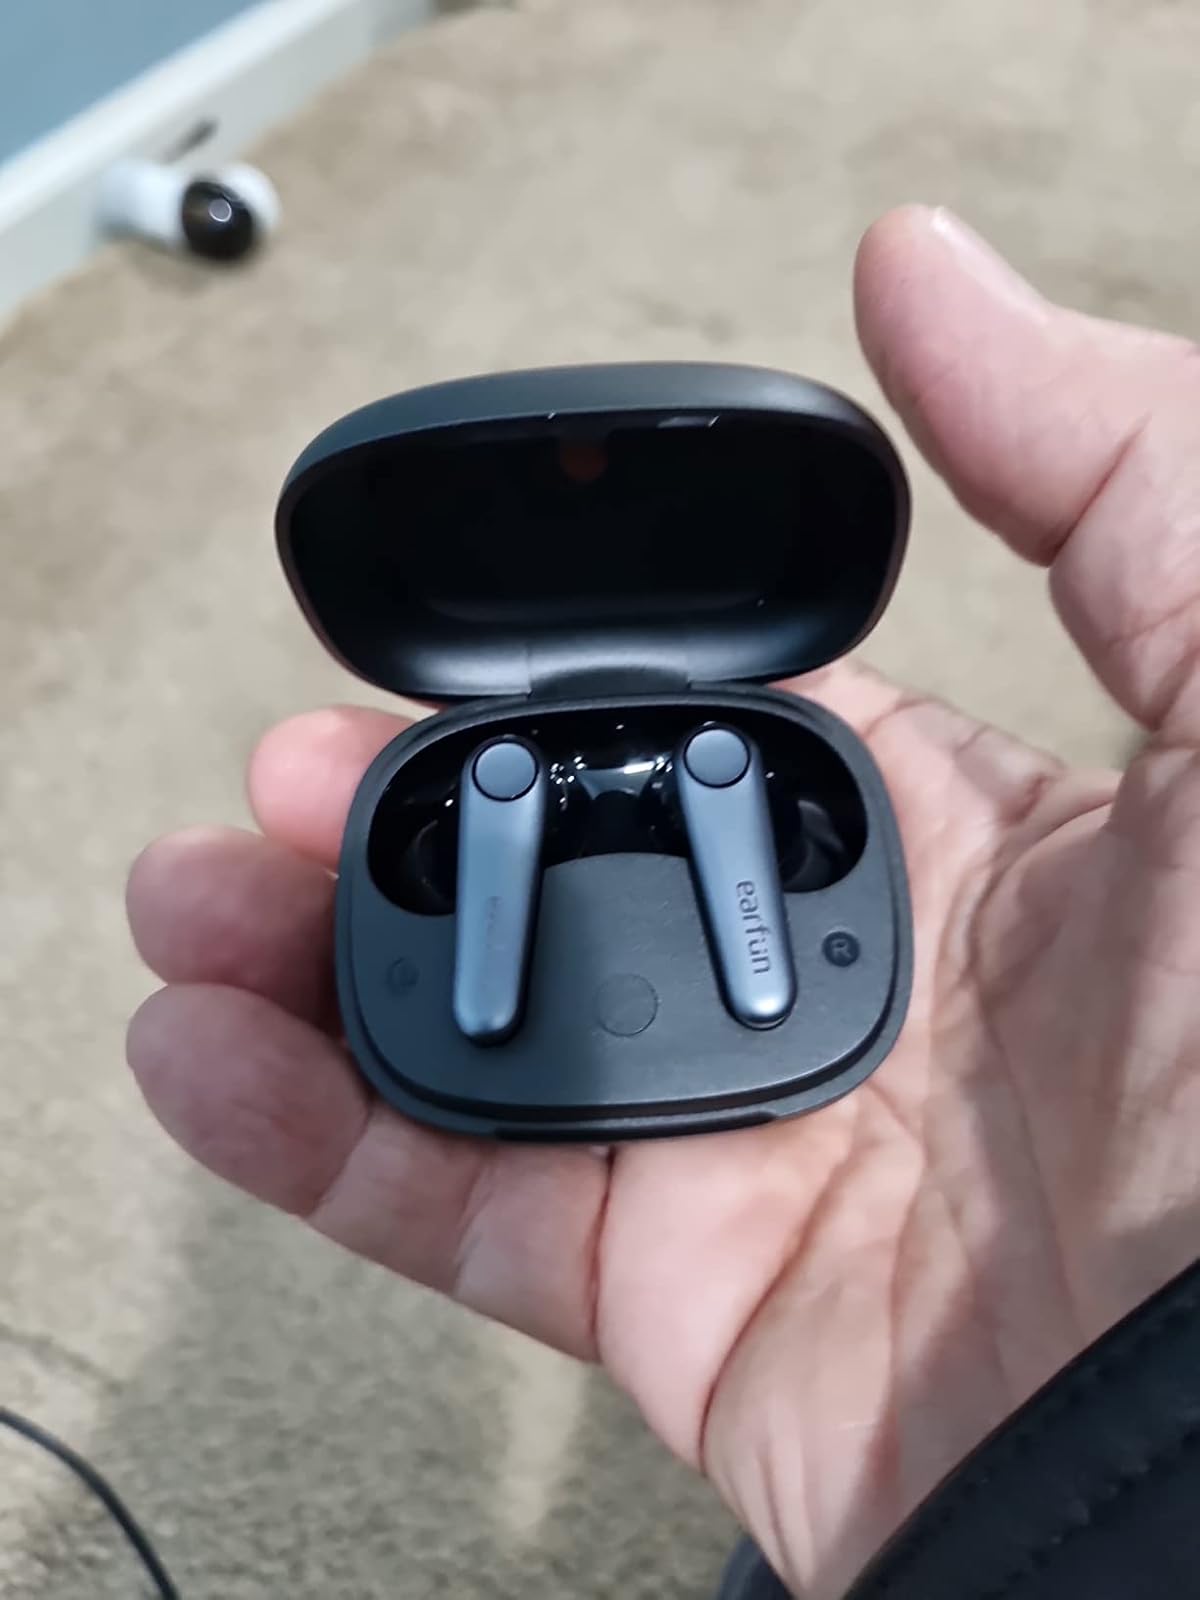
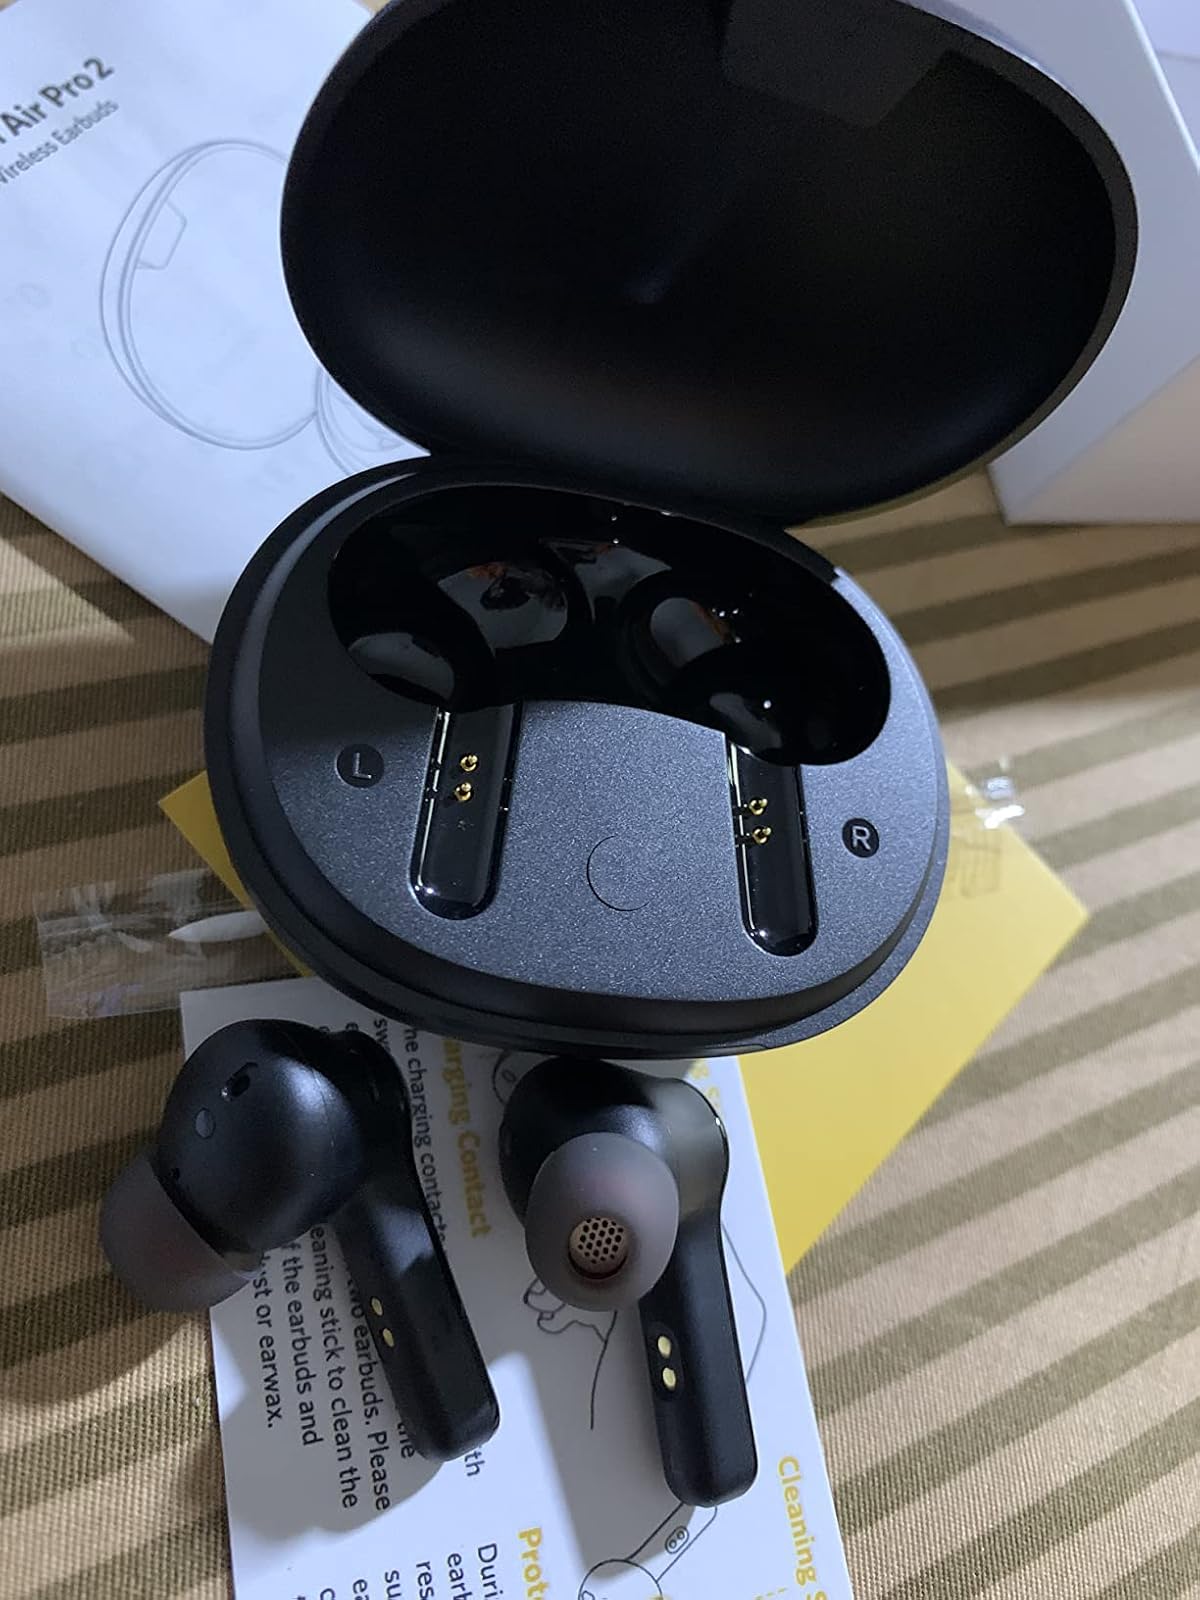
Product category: earbuds
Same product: no